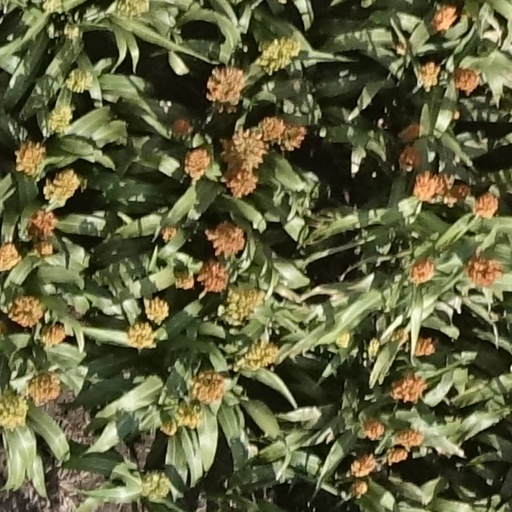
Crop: sorghum